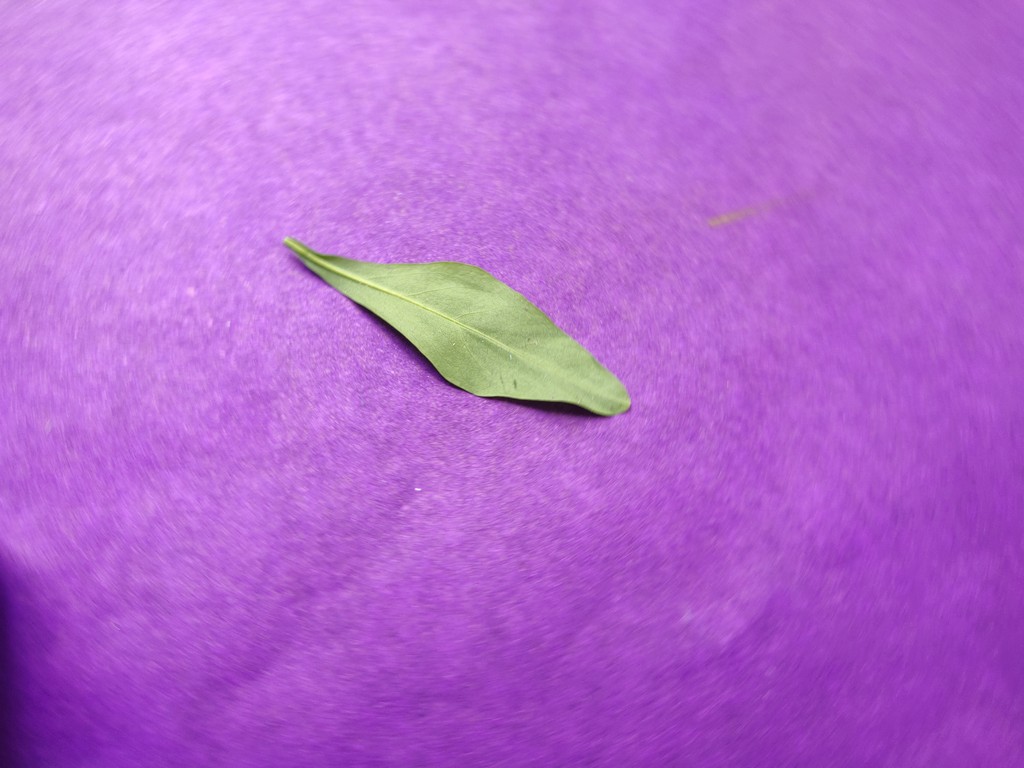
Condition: Healthy
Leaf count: single
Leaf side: back